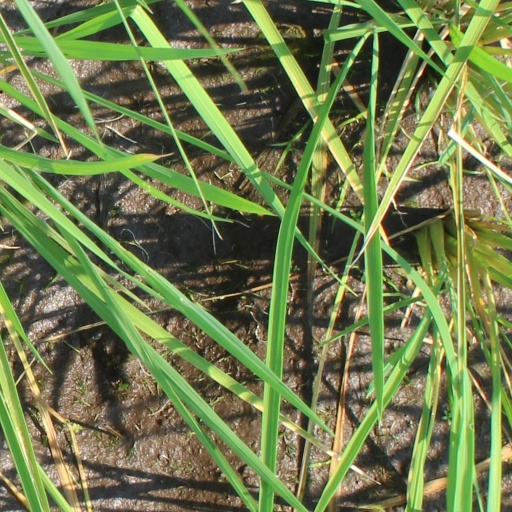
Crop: rice